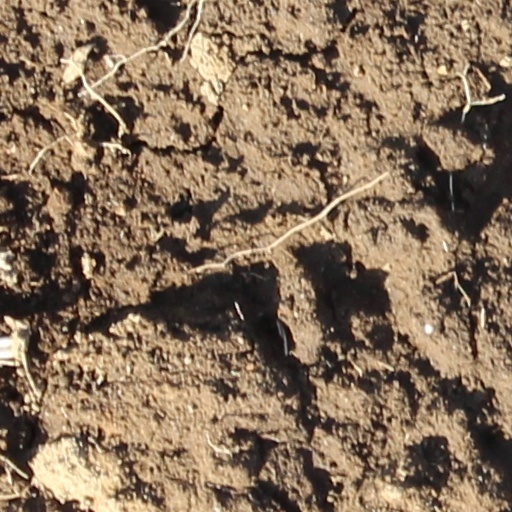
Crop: wheat